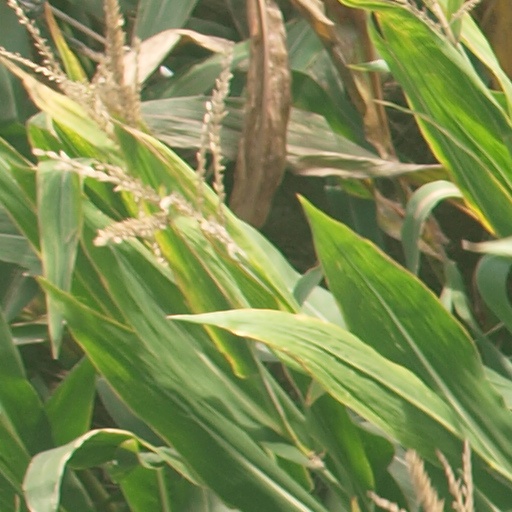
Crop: maize; corn